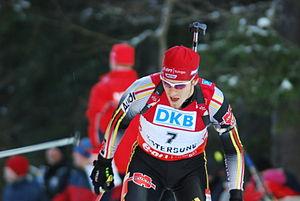
Daniel Graf, né le 7 septembre 1981 à Gräfenroda, est un biathlète allemand. Il est auteur de deux podiums individuels en Coupe du monde et quatre fois champion d'Europe de relais.